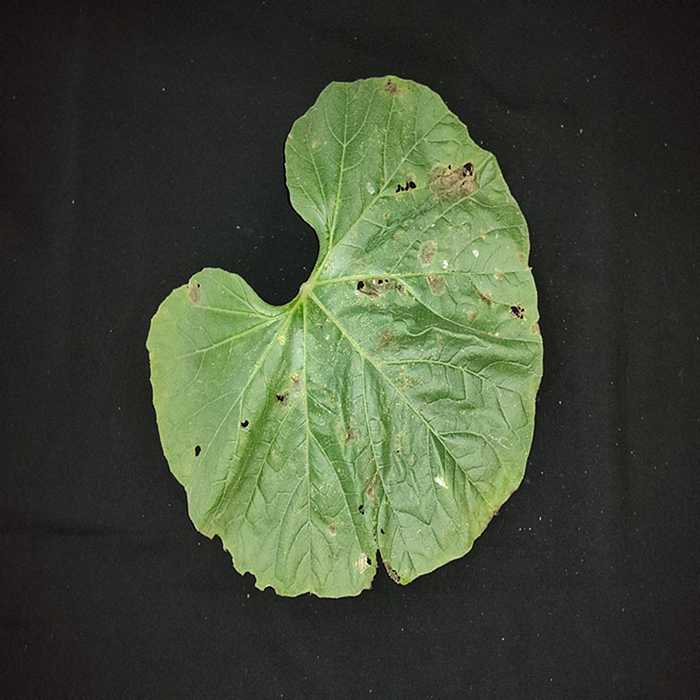
Plant: Bottle gourd
Label: Anthracnose